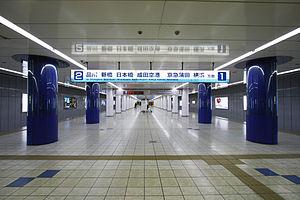
La gare de l'aéroport de Haneda Terminal 1·2 est une gare ferroviaire terminus située dans l'arrondissement d'Ōta, à Tokyo au Japon. Elle dessert les terminaux 1 et 2 de l'aéroport de Haneda. La gare est gérée par la compagnie Keikyū.